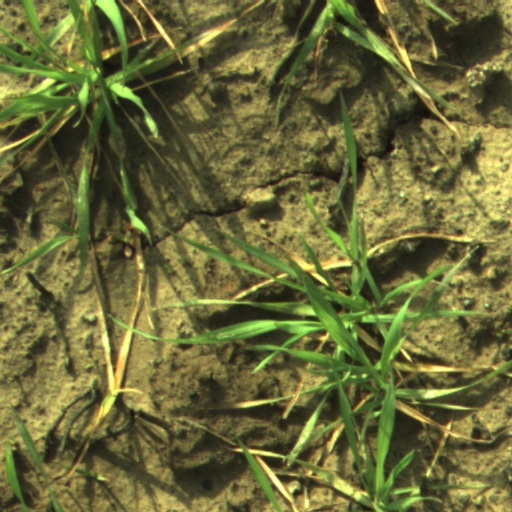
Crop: wheat